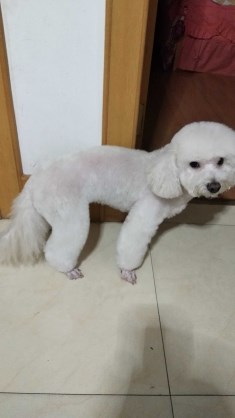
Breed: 3083-n000117-Bichon_Frise